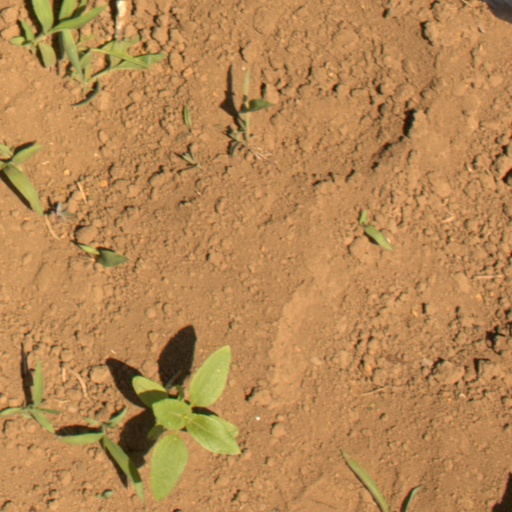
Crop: Jerusalem artichoke